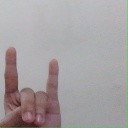
अक्षर: श